Johnny Fox (performer)

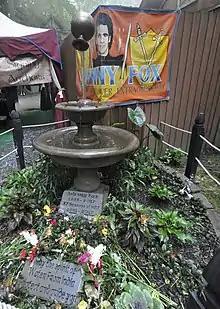
Johnny Fox memorial at the Maryland Renaissance Festival in 2018

In the fall of 2016, Fox was diagnosed with hepatitis-C and cirrhosis of the liver and tumors. Then, in the winter of 2016, Fox slipped on black ice at his home in Connecticut which, combined with his liver problems, put him in a coma for several days.